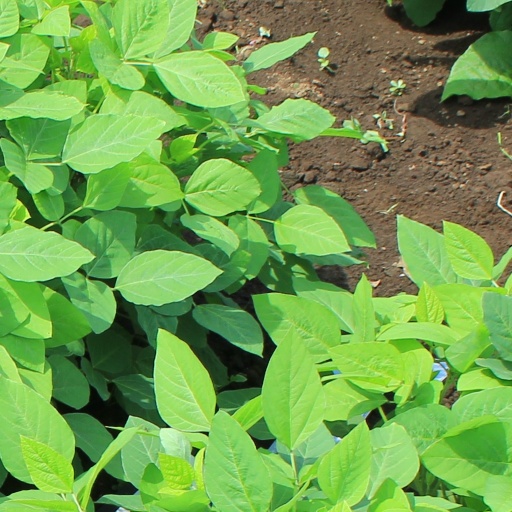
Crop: soybean